Jarrad Prue

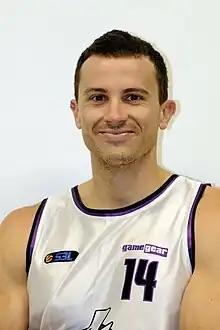
Prue with the Lakeside Lightning in 2013

Jarrad Prue (born 11 February 1982) is an Australian former basketball player. He played 15 seasons with the Lakeside Lightning of the NBL1 West between 2003 and 2021 and won three championships. He is the NBL1 West's all-time leading rebounder.